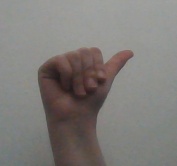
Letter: dhad